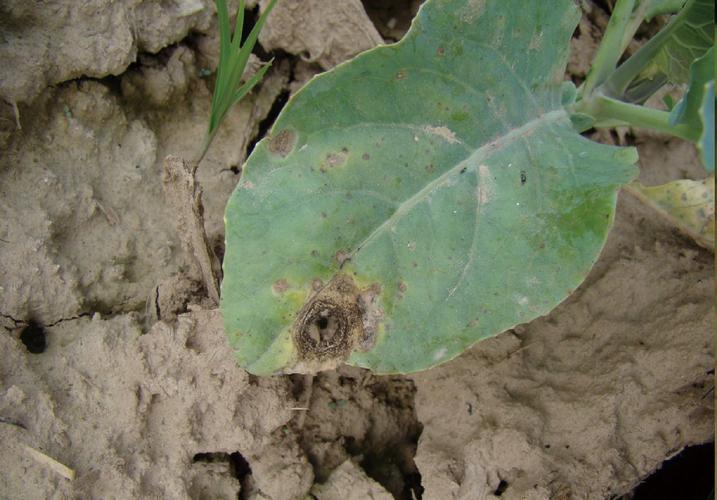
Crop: unknown
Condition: cabbage_cabbage_alternaria_spot